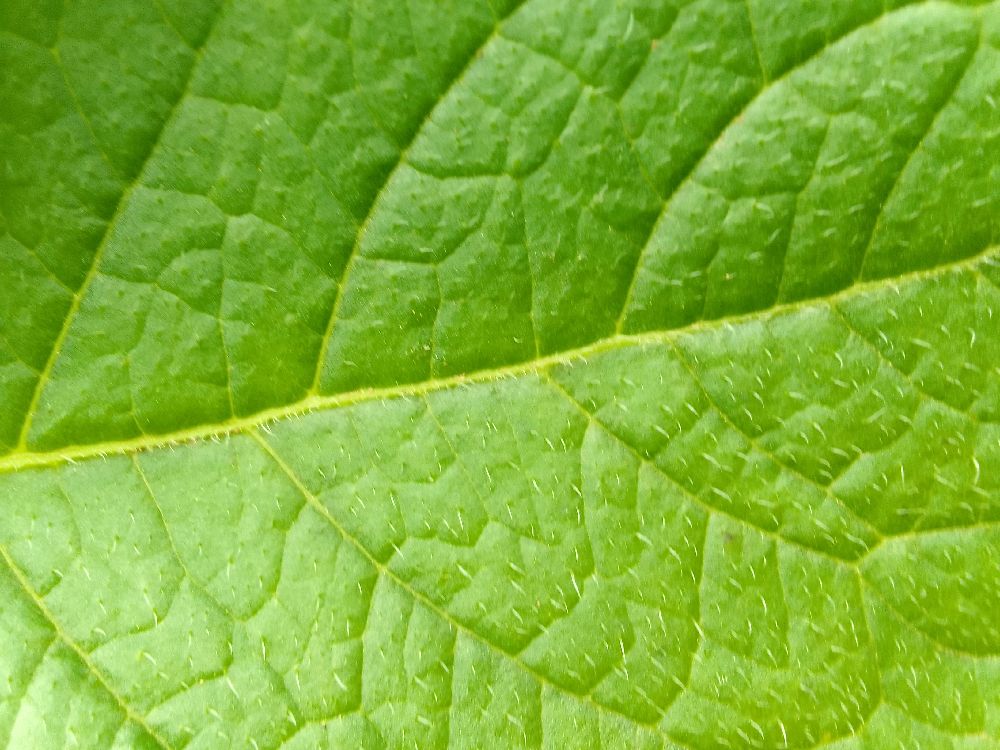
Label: Healthy